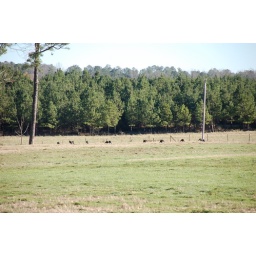
Turkeys across road in front of house